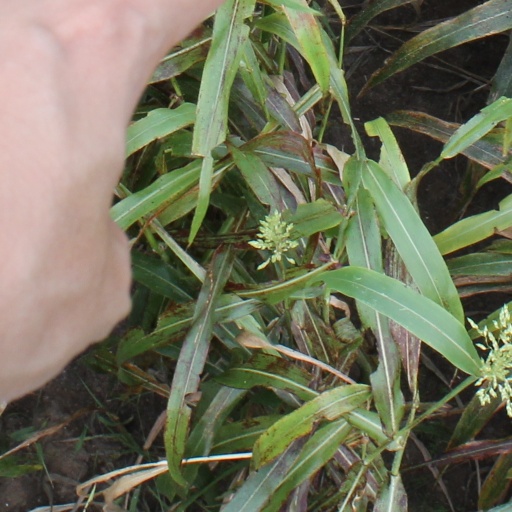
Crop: sorghum